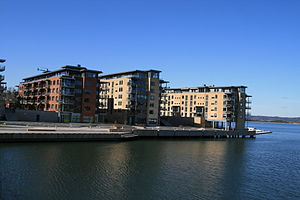
Byfjorden (Tønsberg)
Byfjorden er en fjord i Tønsberg kommune i Vestfold og Telemark fylke i Norge. Den er den inderste del af Tønsbergfjorden, som igen er en sidefjord i Oslofjorden, og går mellem Kanalen i Tønsberg, Tønsberghus og Jarlsberg travbane. Inderst i fjorden ligger Ilene vådområde og naturreservat, etableret i 1985. Ved kanalen ligger Kanalbroen, en vippebro for biltrafik åbnet 1957, og i Ollebukta er der lystbådehavn. Mellem restauranterne, mediehuset og gæstehavnen på kajen i byen og Kaldnes på Nøtterøy-sida, går Kaldnes bro, en gangbro som åbnede i 2005. På området efter Kaldnes Mekaniske Verksted, et skibsværft i drift fra 1899 til 1984, er der høje bygninger med boliger.